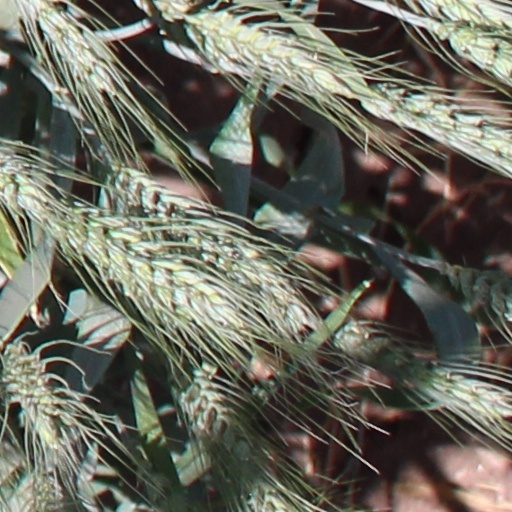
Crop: wheat